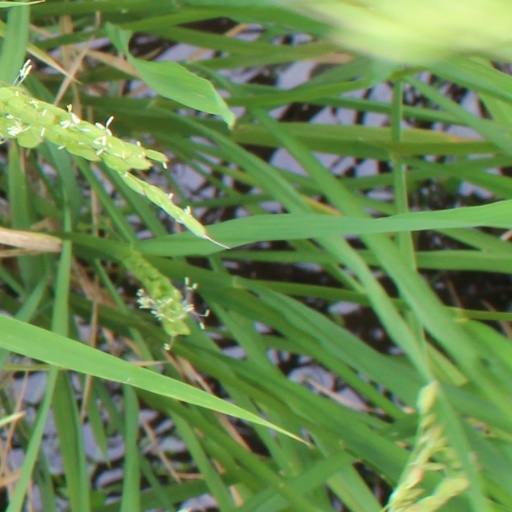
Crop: rice